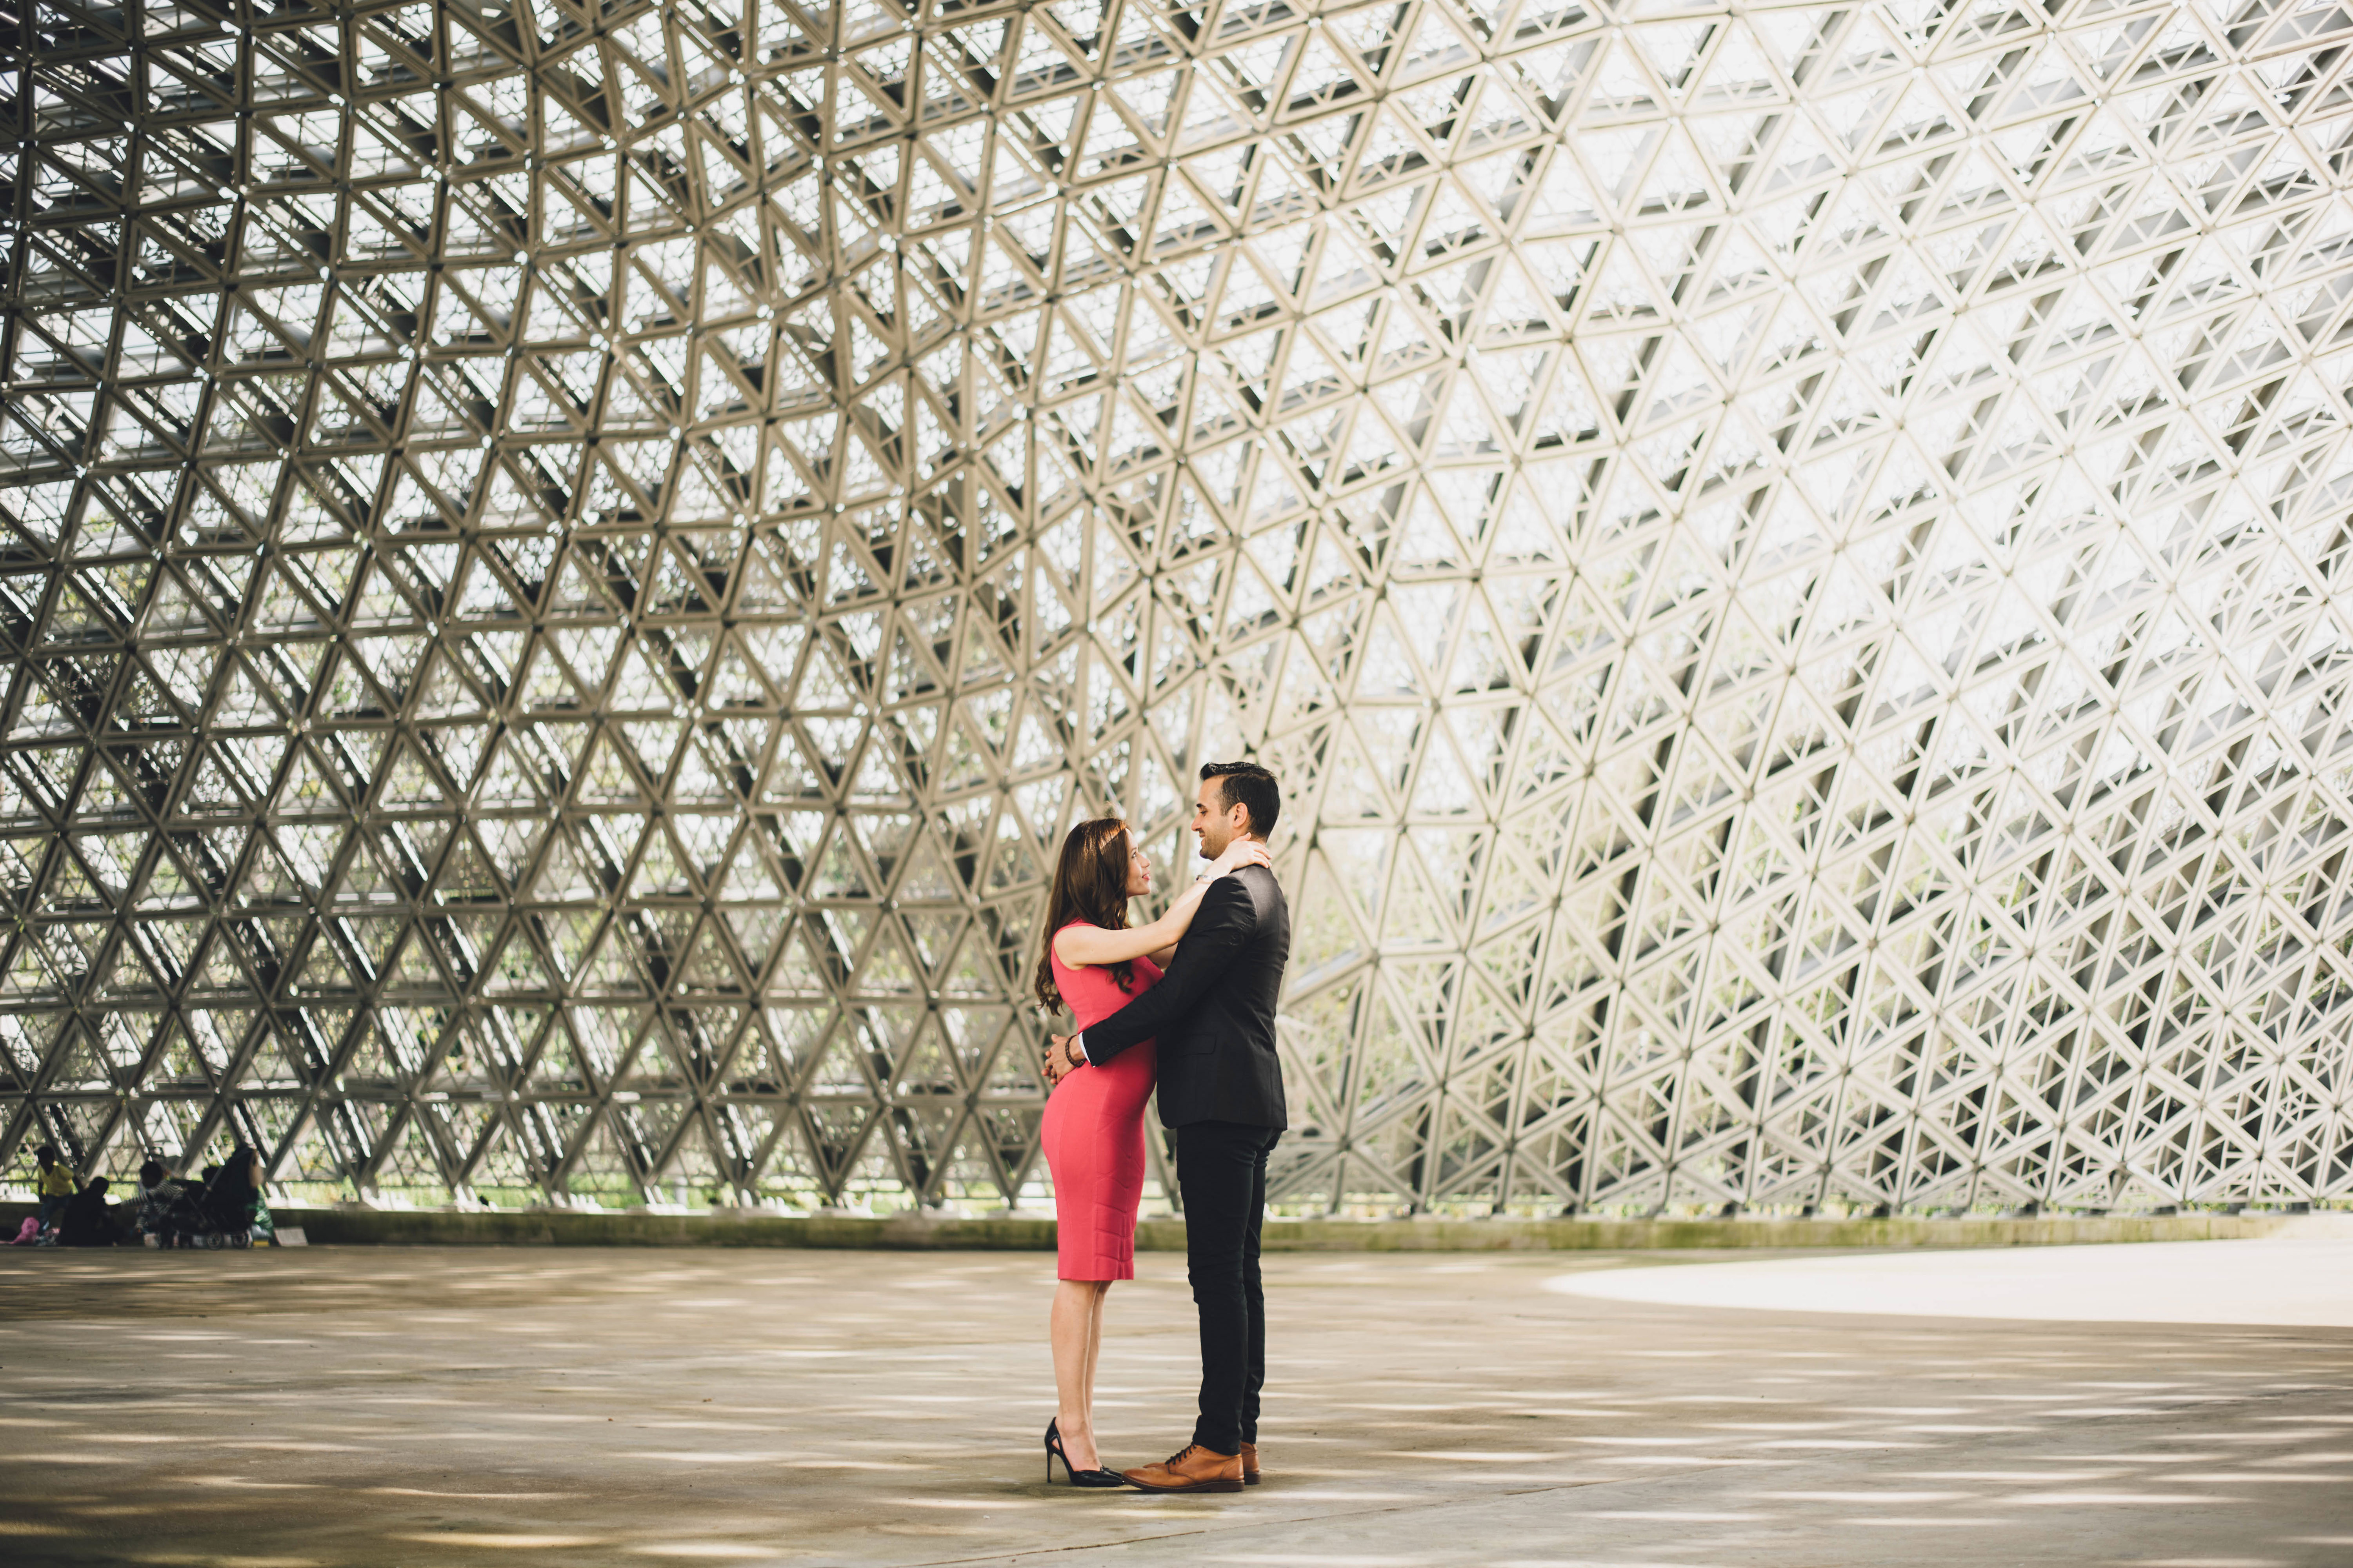
photograph, photography, fun, tree, event, plant, pattern